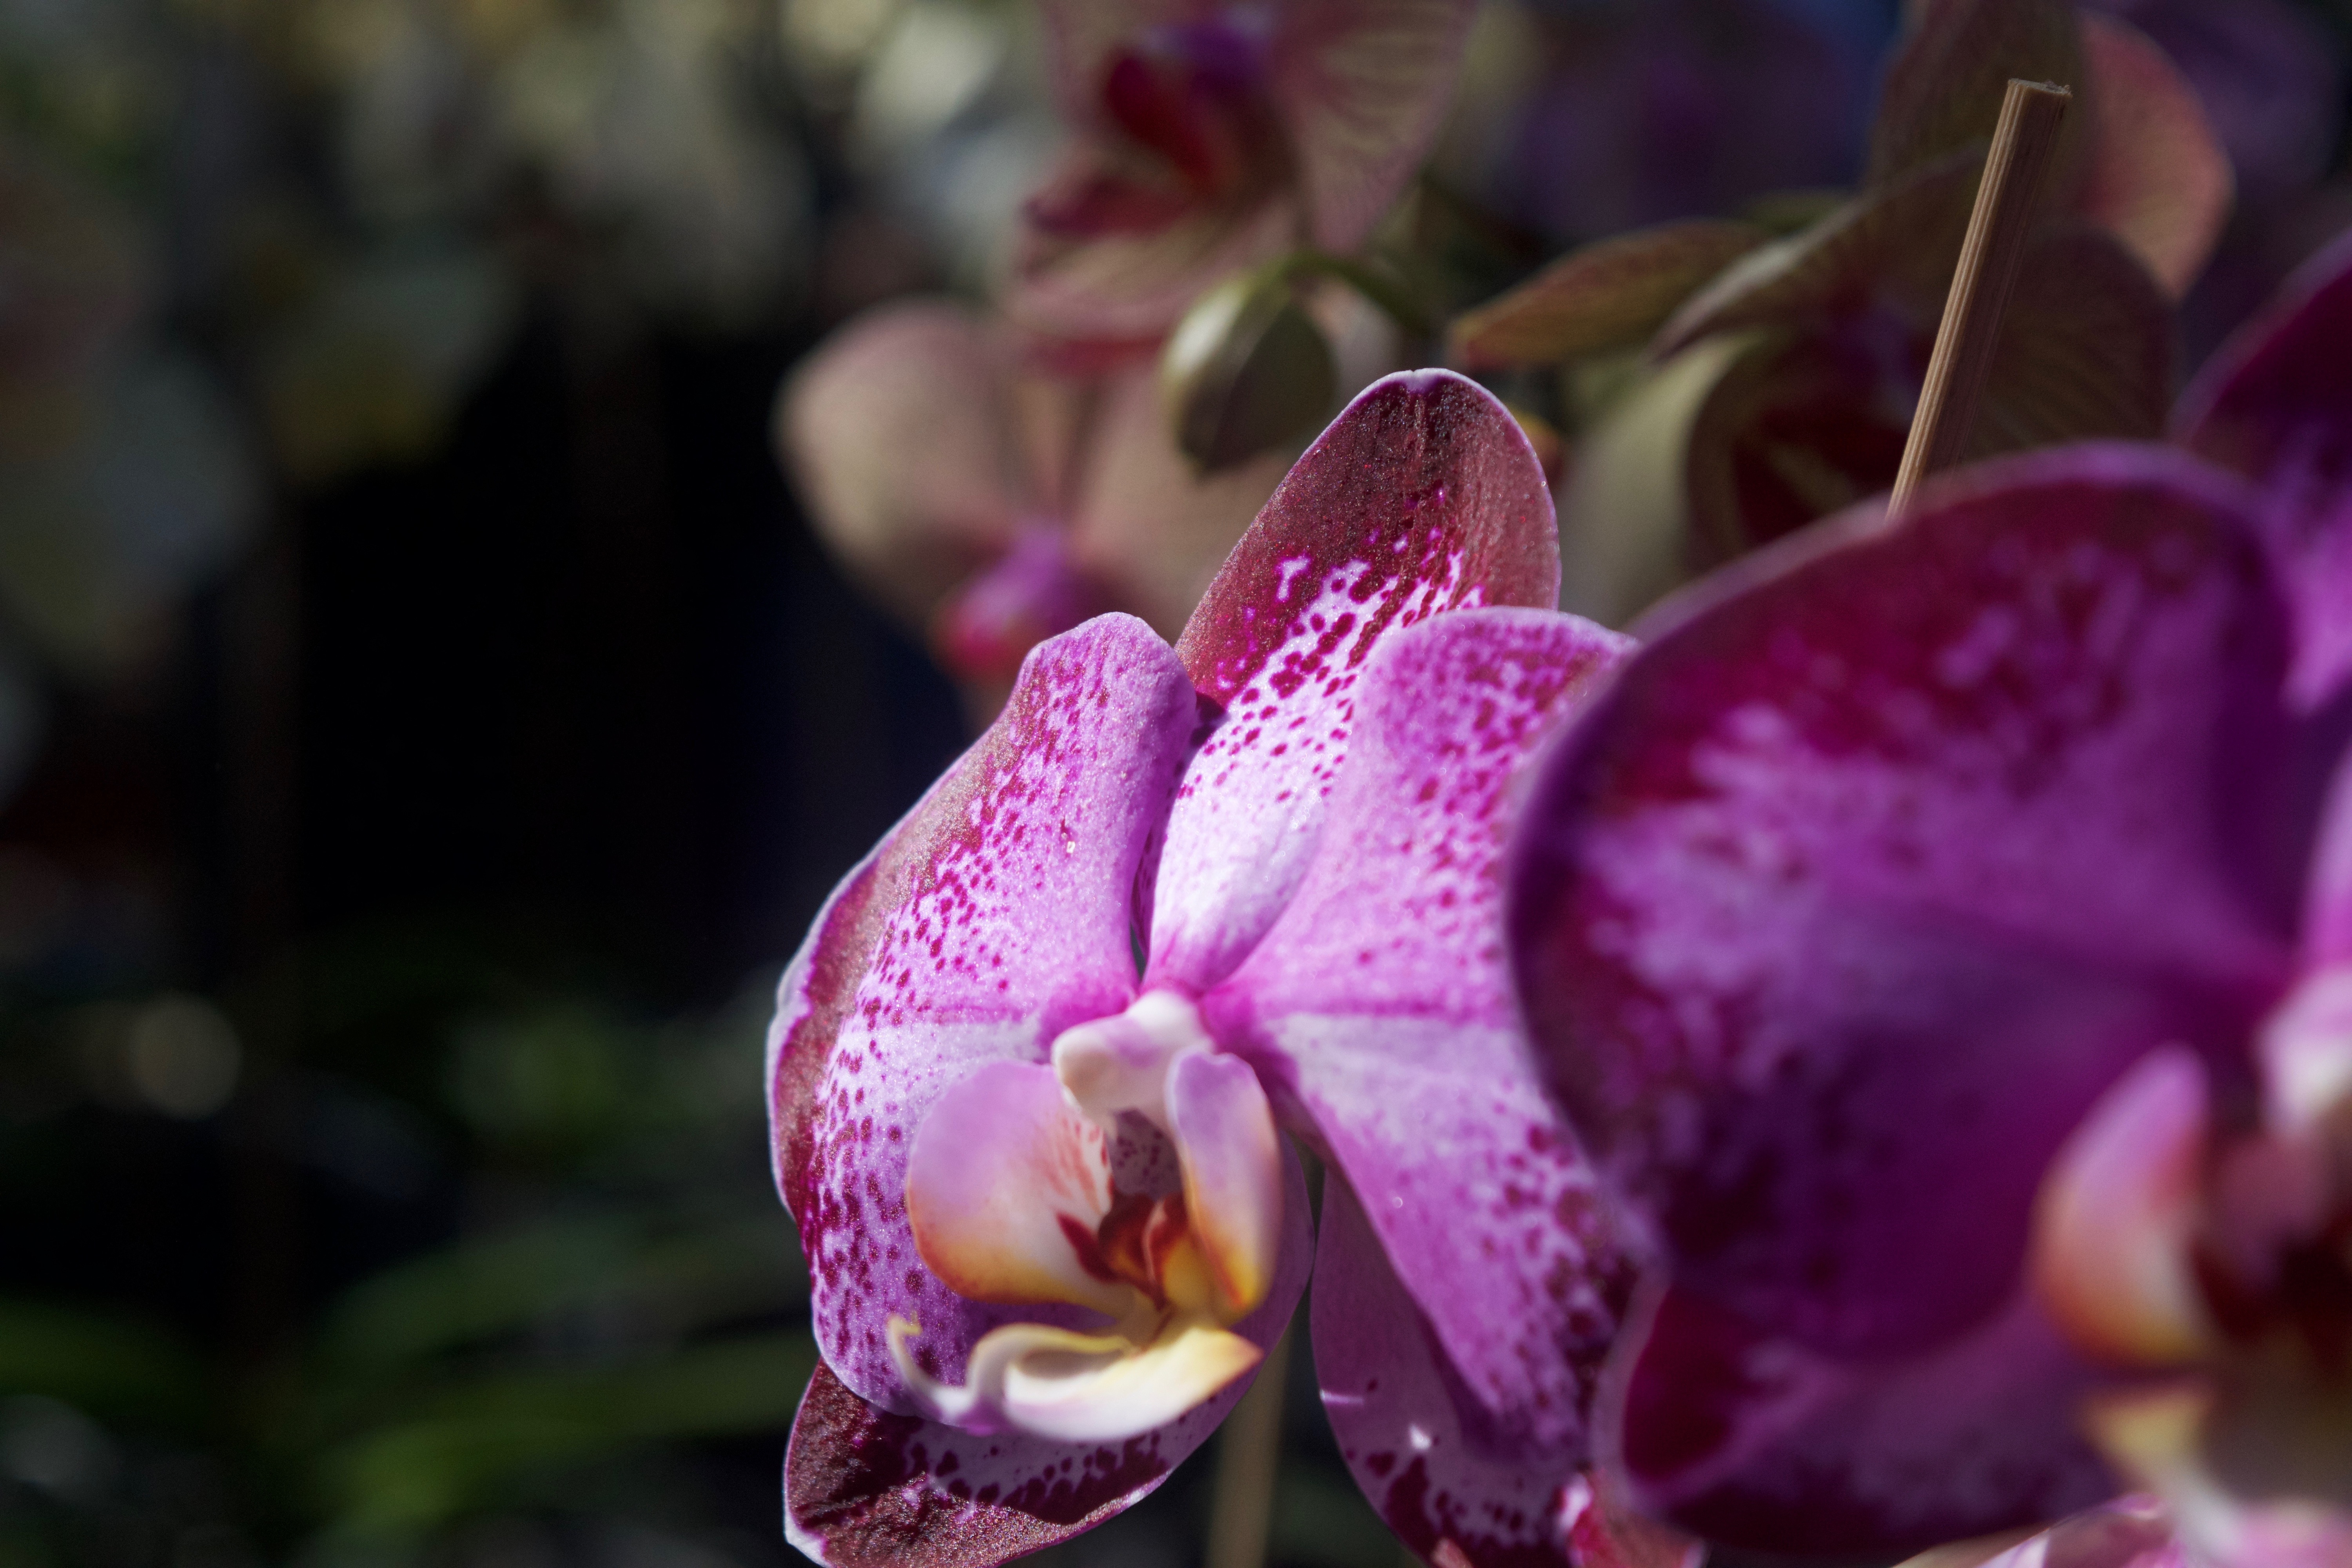
blossom, plant, photography, flower, petal, botany, flora, orchid, close up, macro photography, flowering plant, land plant, moth orchid